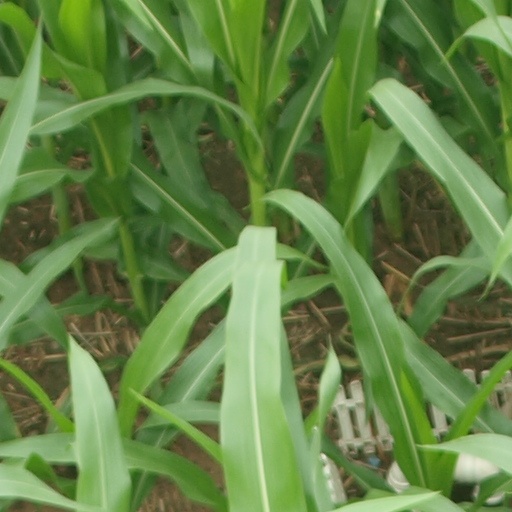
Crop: maize; corn